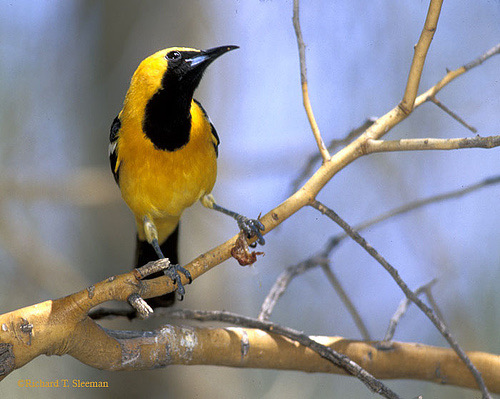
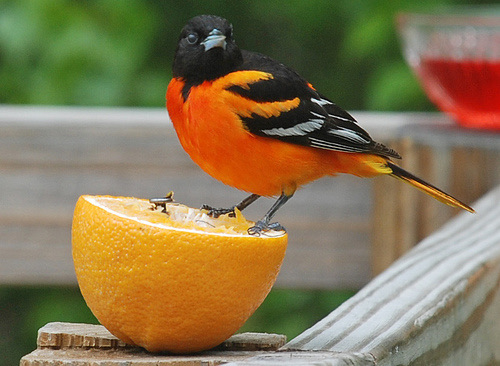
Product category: misc
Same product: yes